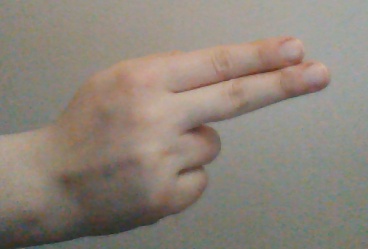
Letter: ain